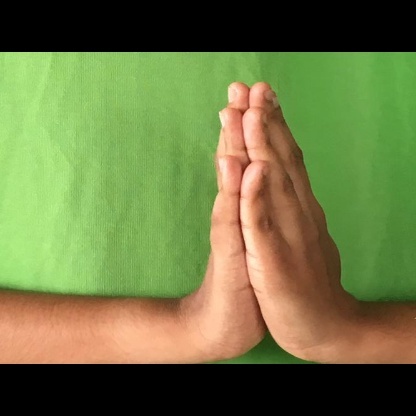
Mudra: Anjali